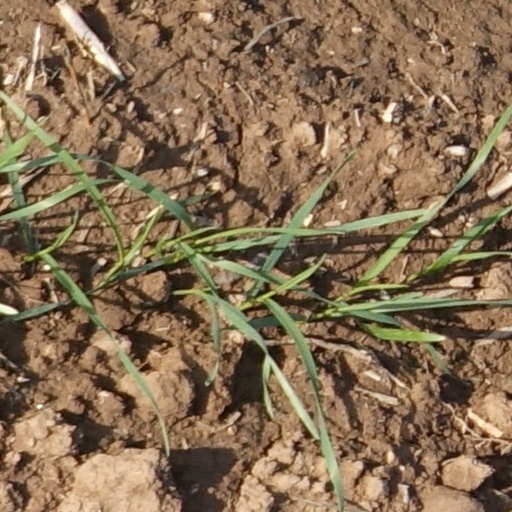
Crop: wheat